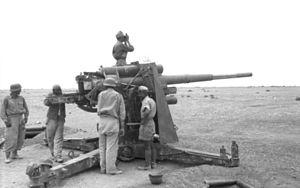
Le canon de 88 mm désigne communément deux pièces d'artillerie allemande de la Seconde Guerre mondiale qui ont marqué les esprits, en particulier chez les tankistes. Elles équipèrent toutes deux des blindés allemands dans la deuxième moitié de la guerre, dont le Tiger.
Le Tiger I, abréviation de Panzerkampfwagen VI Tiger Ausführung E - Sonderkraftfahrzeug 181, est un char de combat lourd allemand en service de 1942 à 1945, et l'un des chars les plus connus de la Seconde Guerre mondiale.